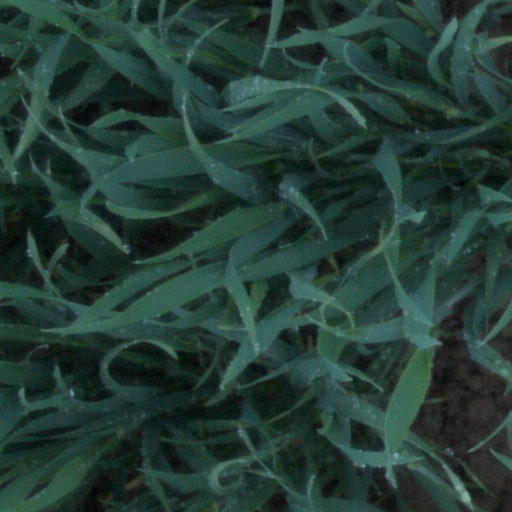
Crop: wheat